Animal migration tracking

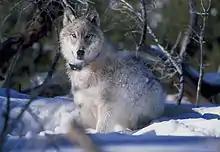

Animal migration tracking is used in wildlife biology, conservation biology, ecology, and wildlife management to study animals' behavior in the wild. One of the first techniques was bird banding, placing passive ID tags on birds legs, to identify the bird in a future catch-and-release. Radio tracking involves attaching a small radio transmitter to the animal and following the signal with a RDF receiver. Sophisticated modern techniques use satellites to track tagged animals, and GPS tags which keep a log of the animal's location. With the Emergence of IoT the ability to make devices specific to the species or what is to be tracked is possible. One of the many goals of animal migration research has been to determine where the animals are going; however, researchers also want to know why they are going "there". Researchers not only look at the animals' migration but also what is between the migration endpoints to determine if a species is moving to new locations based on food density, a change in water temperature, or other stimulus, and the animal's ability to adapt to these changes. Migration tracking is a vital tool in efforts to control the impact of human civilization on populations of wild animals, and prevent or mitigate the ongoing extinction of endangered species.